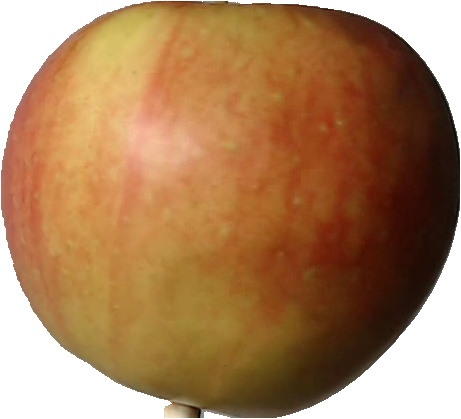
Label: apple_red_2